Kalyves

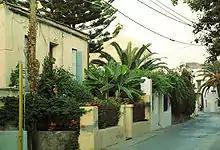
Kalives town

Kalyves is a seaside village of Apokoronas, 19 km east of Chania that borders the ancient town of Aptera.